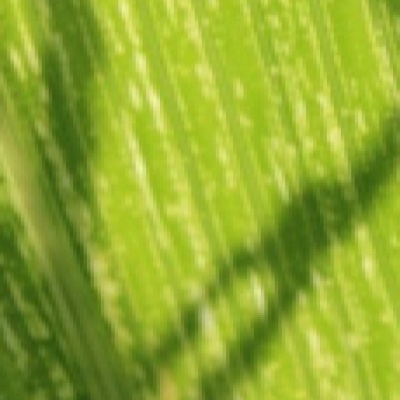
Label: Corn_(Maize)___Leaf_Spot